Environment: real
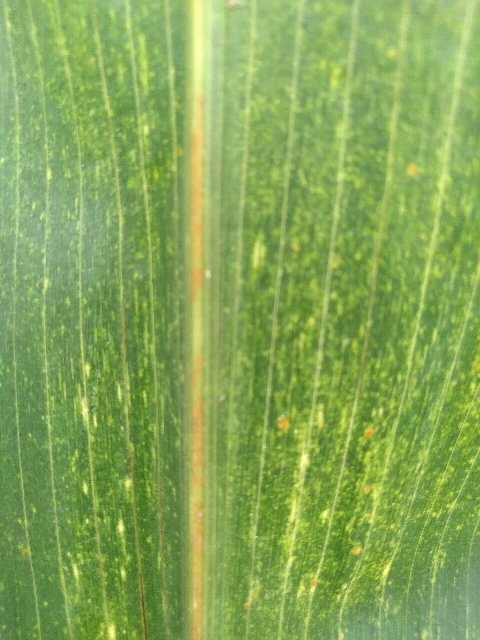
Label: lethal_necrosis